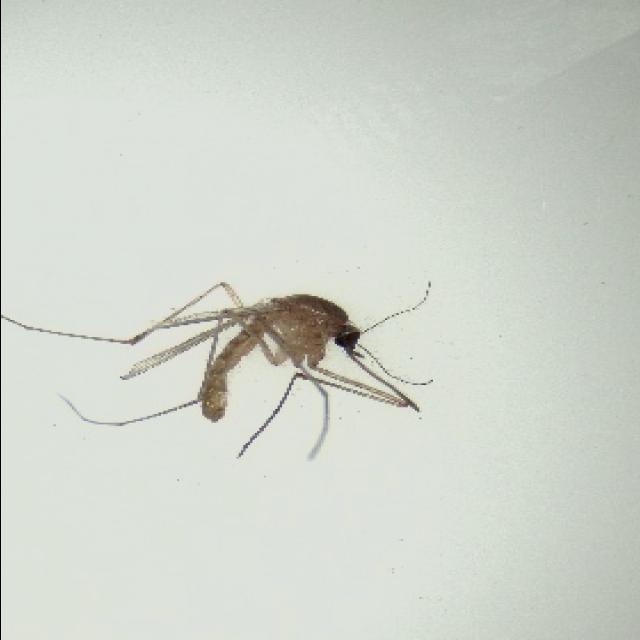
Species: culex_pipiens